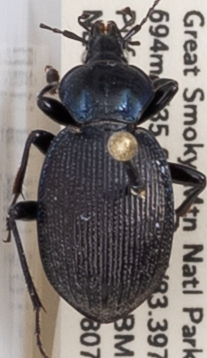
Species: Sphaeroderus stenostomus lecontei
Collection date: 2018-07-10
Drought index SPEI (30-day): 0.334
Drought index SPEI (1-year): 0.184
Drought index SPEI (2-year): -0.32